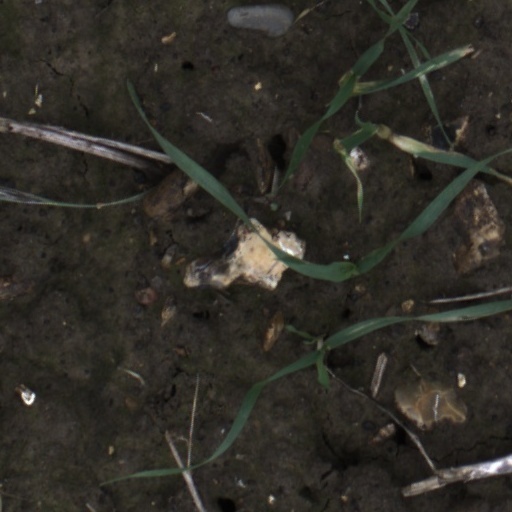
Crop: wheat